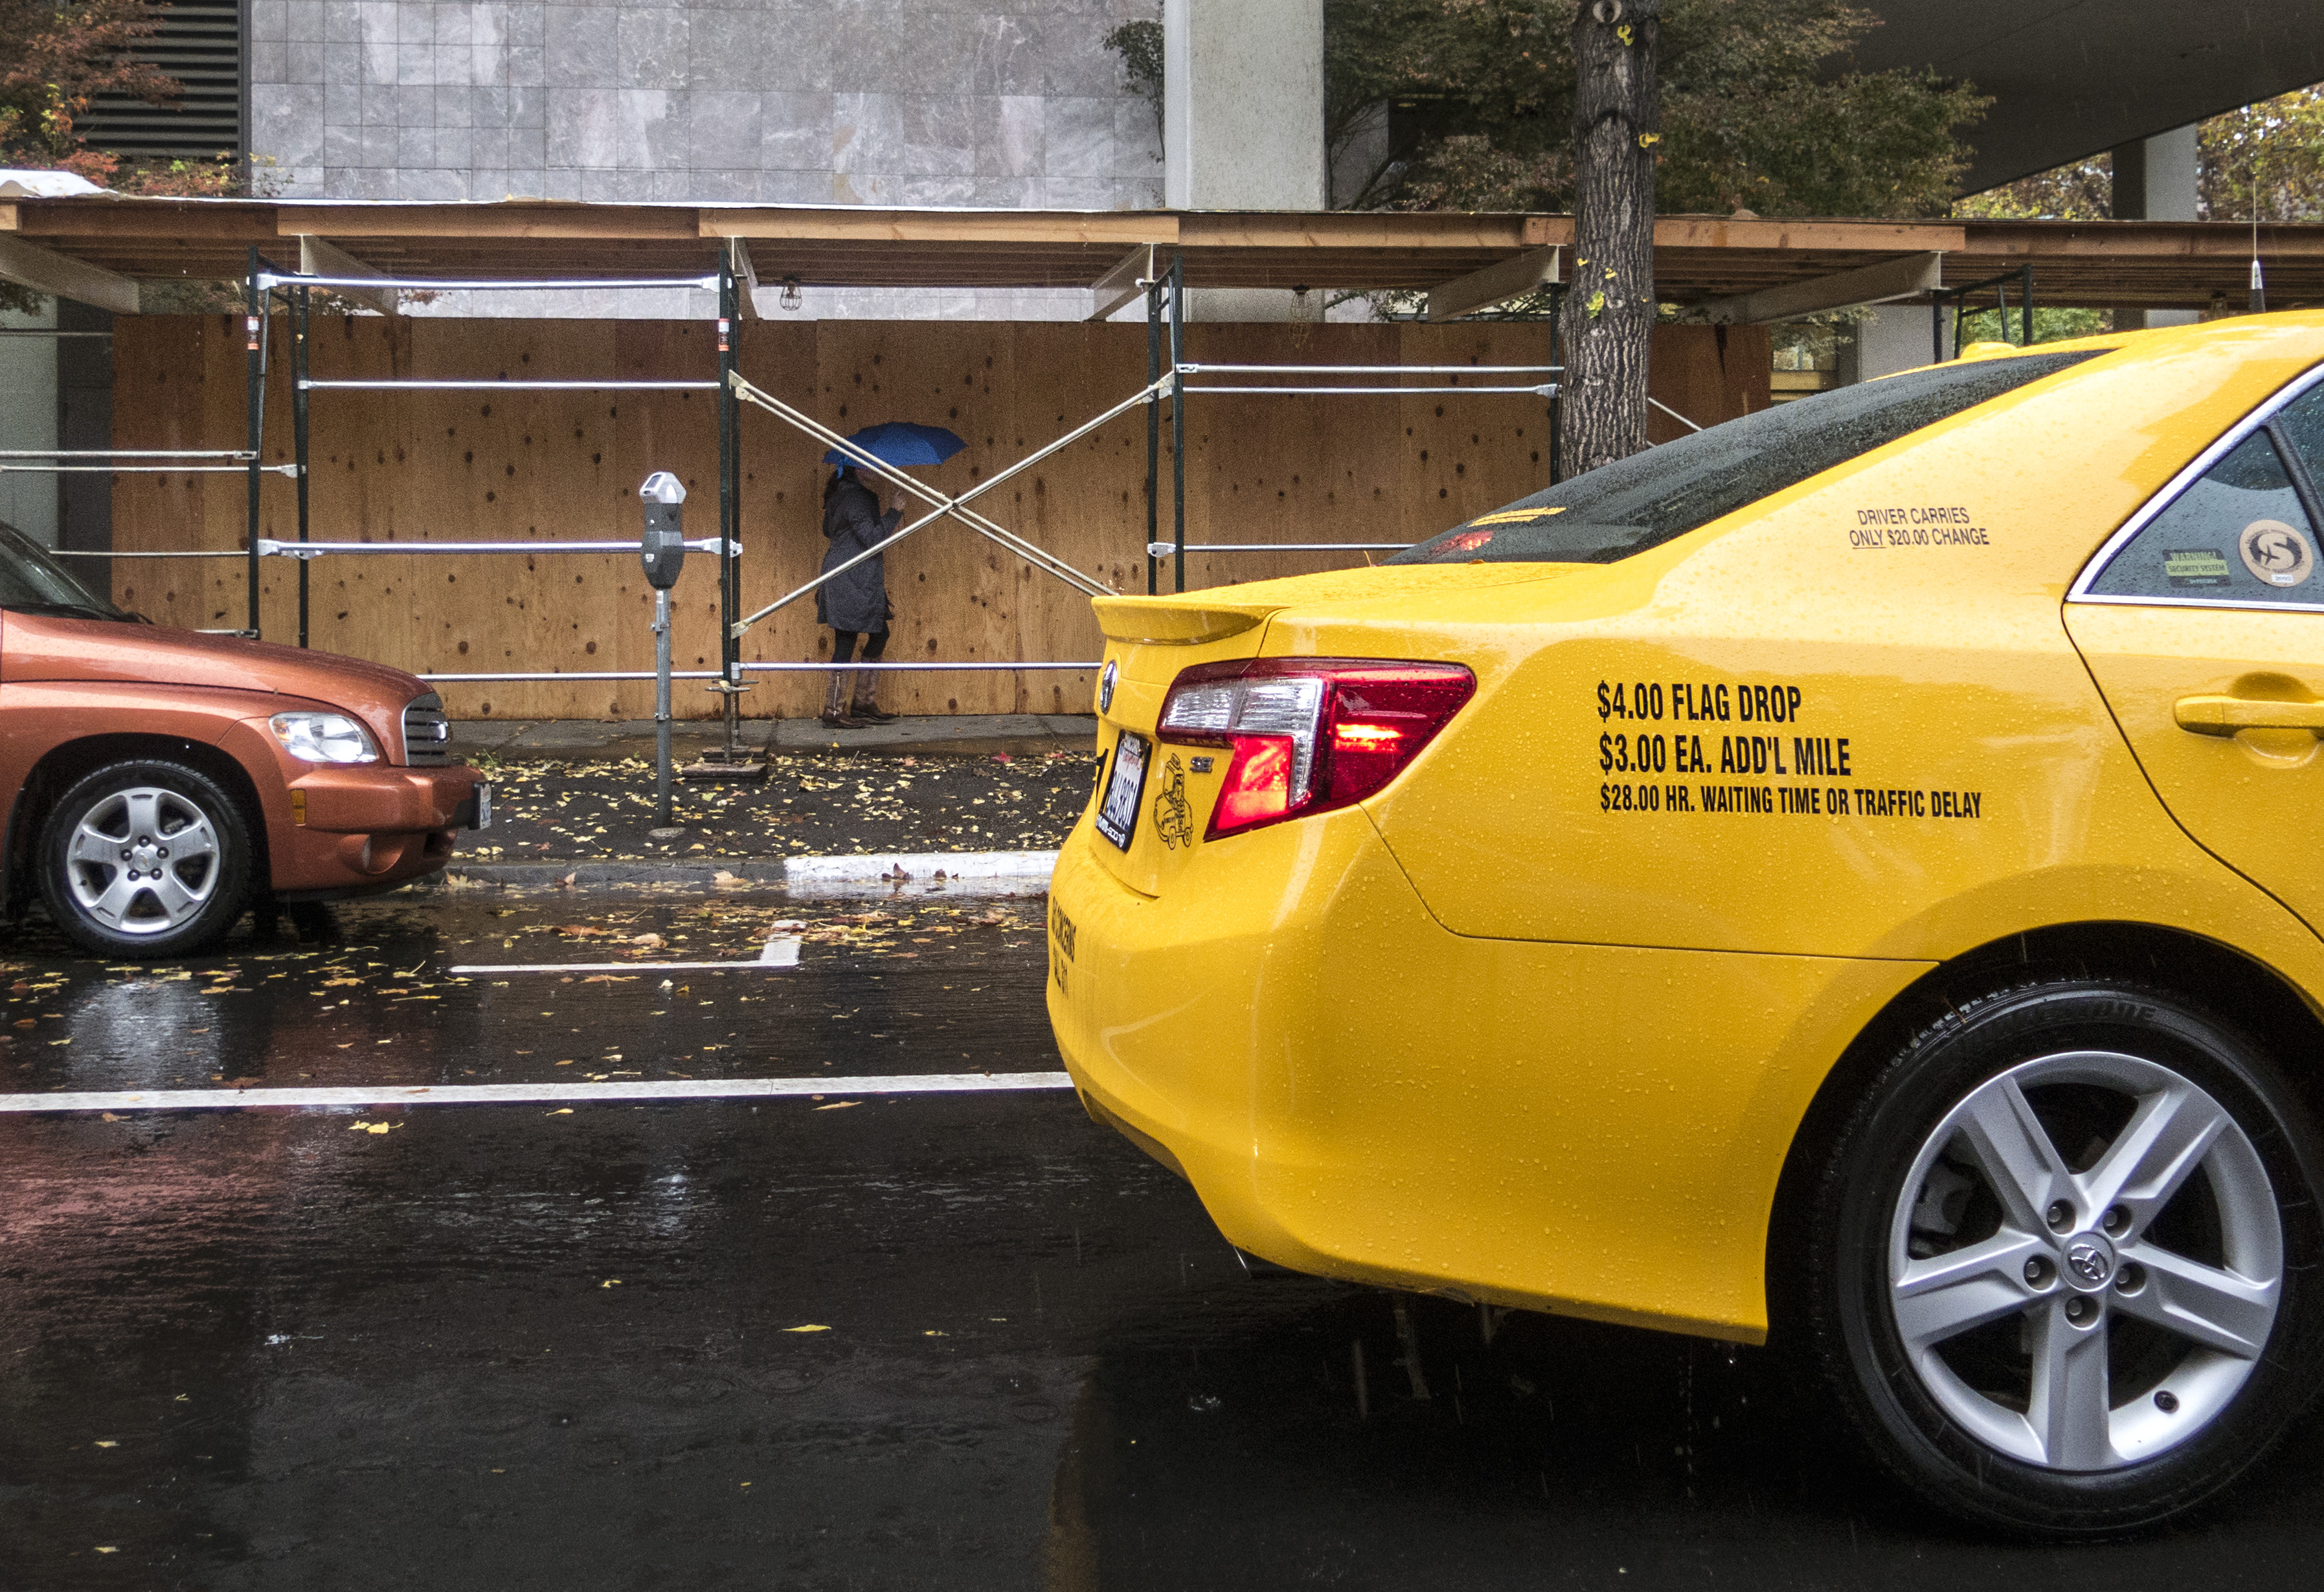
street, car, wheel, urban, taxi, cab, vehicle, umbrella, yellow, sedan, toyota, sacramento, auto show, land vehicle, automobile make, automotive exterior, compact car, vehicle registration plate, mid size car